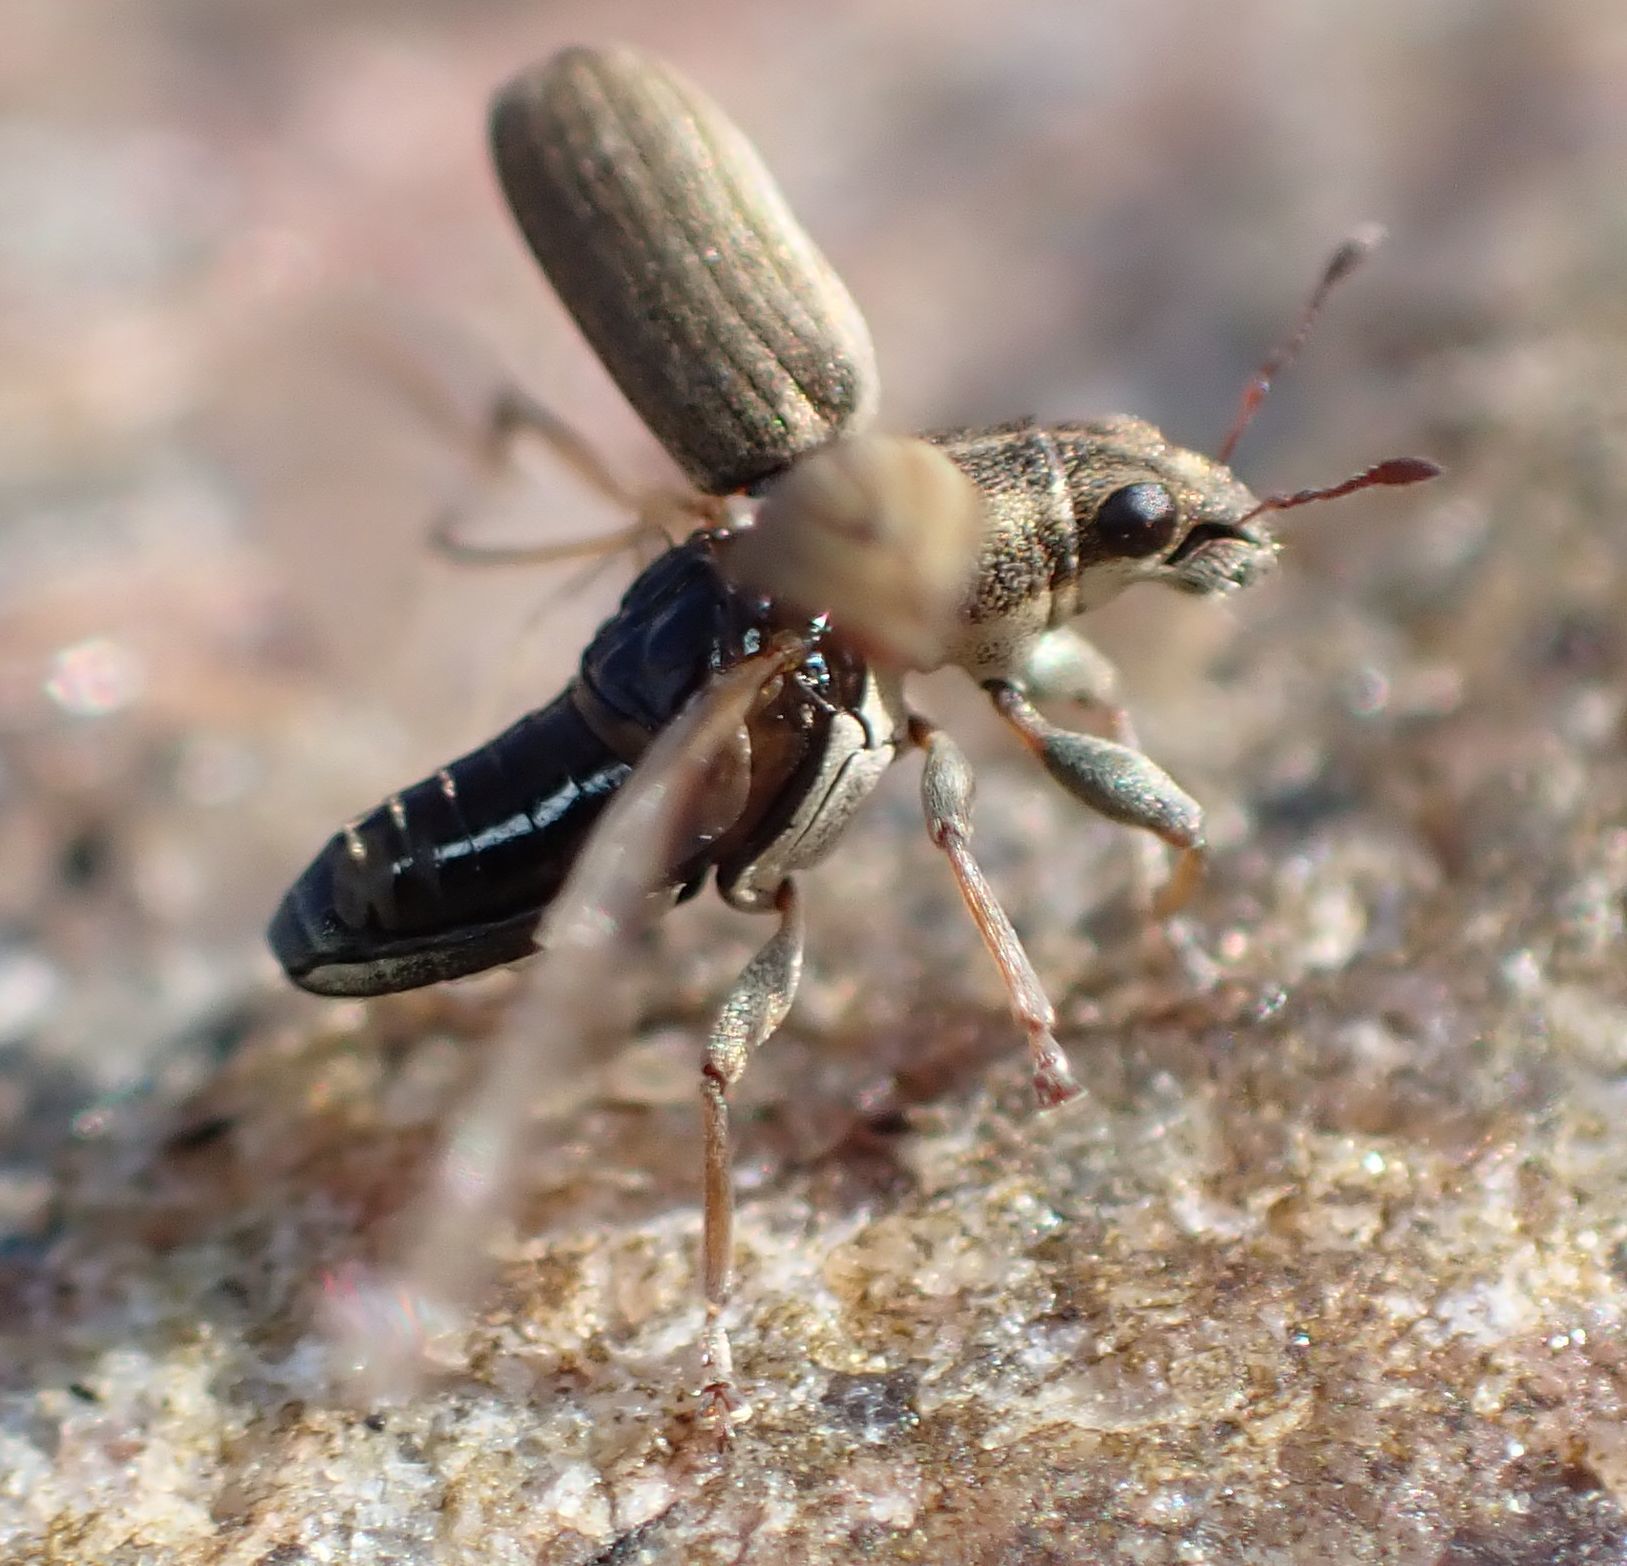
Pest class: pea_leaf_weevil